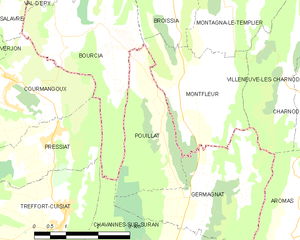
Carte des communes françaises: Pouillat